The Secret of the Nagas

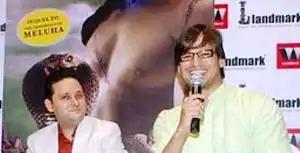
Actor Vivek Oberoi ("right") at the release of "The Secret of the Nagas", with author Amish Tripathi.

Aadisht Khanna from "Mint" praised Tripathi's portrayal of Shiva in the book, complimenting the fact that he was able to successfully deliver the humane side of his characters, and their emotions and motivations. He also pointed out that Tripathi's experimentation with Indian Scriptures, has been successful in transforming an otherwise mundane genre, "long overdue in popular literature, especially by an Indian author". However, he was disappointed in the weak dialogue and the grammatical errors scattered throughout the book, especially the inclusion of "glaringly out-of-place world" words, thus having too many anachronism in the book. Rito Paul from "Daily News and Analysis" shared Khanna's opinion, while saying that the book "is impressive in its conception. But it is executed poorly. "We're thrust into the narrative, mid-action, exactly from where the first book ended. And the breathless pace of the action hardly ever lets up... There are more twists and turns than in a Gordian knot, and at least two revelations of the 'Luke-I-am-your-father' variety... And it really rankles, because there is so much scope for flair, adventure and wonder in the world Tripathi has imagined... "The Secrets" is not a bad book. The plot holds your attention and the story races along, but the writing veers between the pedestrian and the ridiculous. Tripathi is an excellent story-teller. But he is a poor writer."